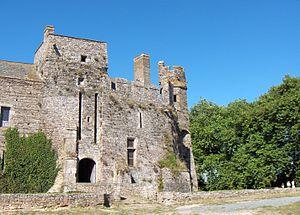
Marcel Lelégard, plus connu sous le nom d'abbé Lelégard, né à Périers le 1ᵉʳ octobre 1925, décédé à Granville le 29 août 1994, est un prêtre catholique du diocèse de Coutances-et-Avranches et un écrivain de la Manche.